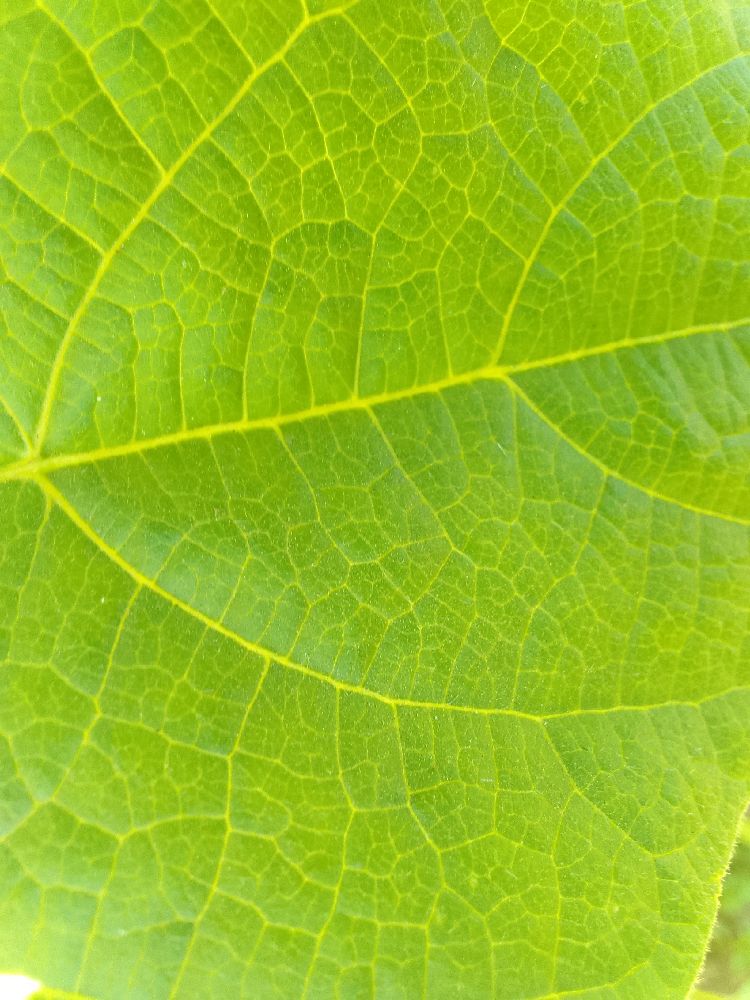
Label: healthy